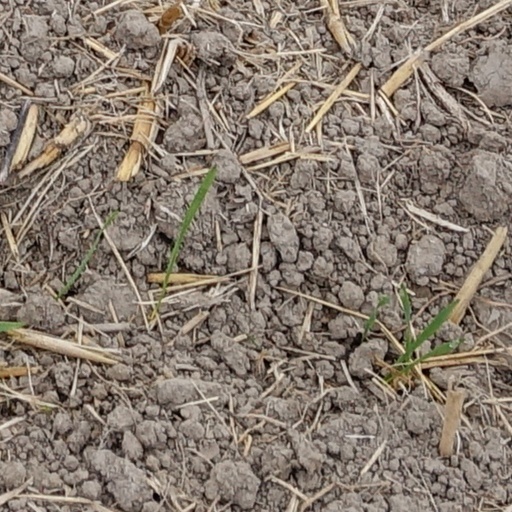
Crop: wheat